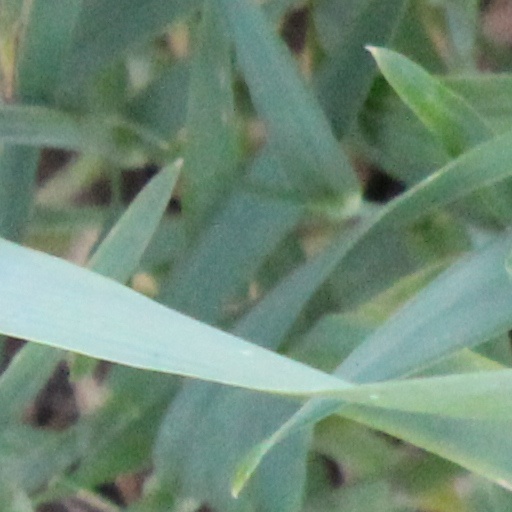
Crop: wheat